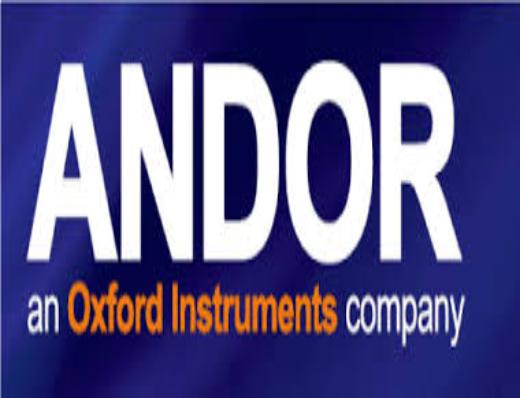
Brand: andor technology
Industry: Electronic